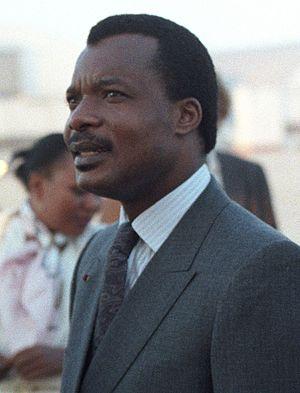
La république populaire du Congo, la deuxième république du pays, était le régime politique en vigueur au Congo-Brazzaville du 31 décembre 1969 au 15 mars 1992. Après 1992, le pays a été dénommé simplement république du Congo.